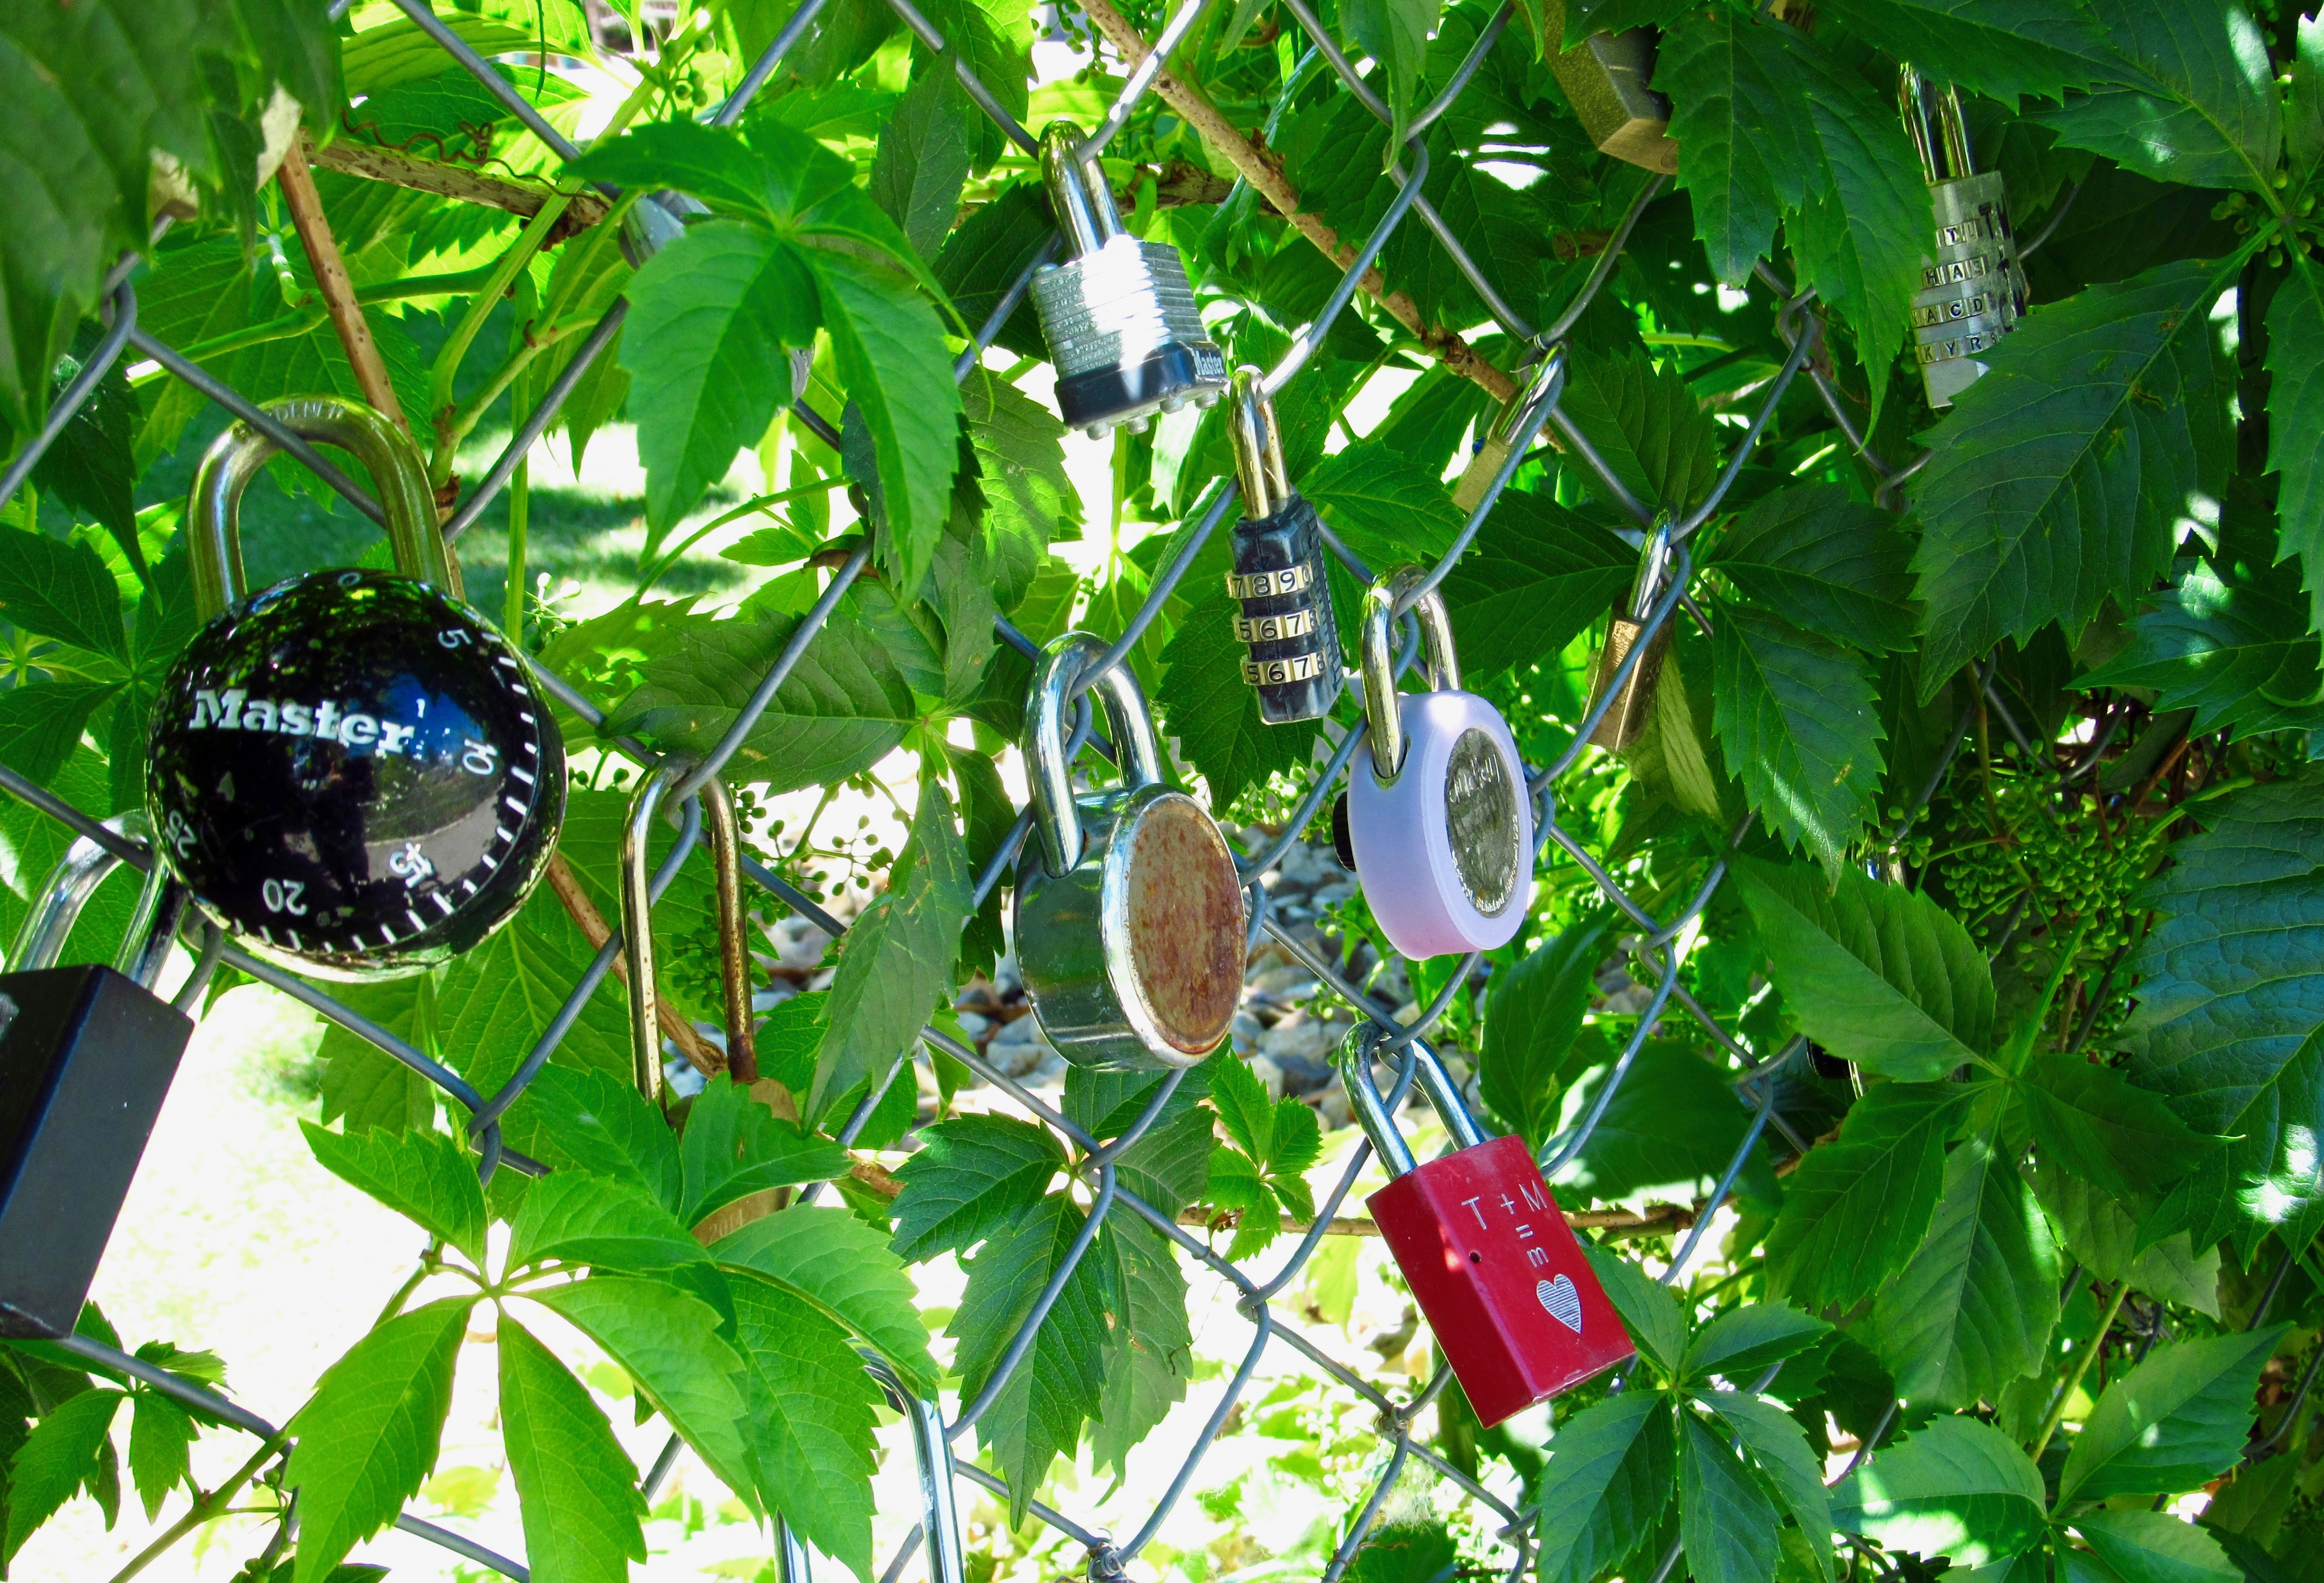
tree, branch, plant, leaf, flower, food, jungle, produce, garden, flowering plant, land plant